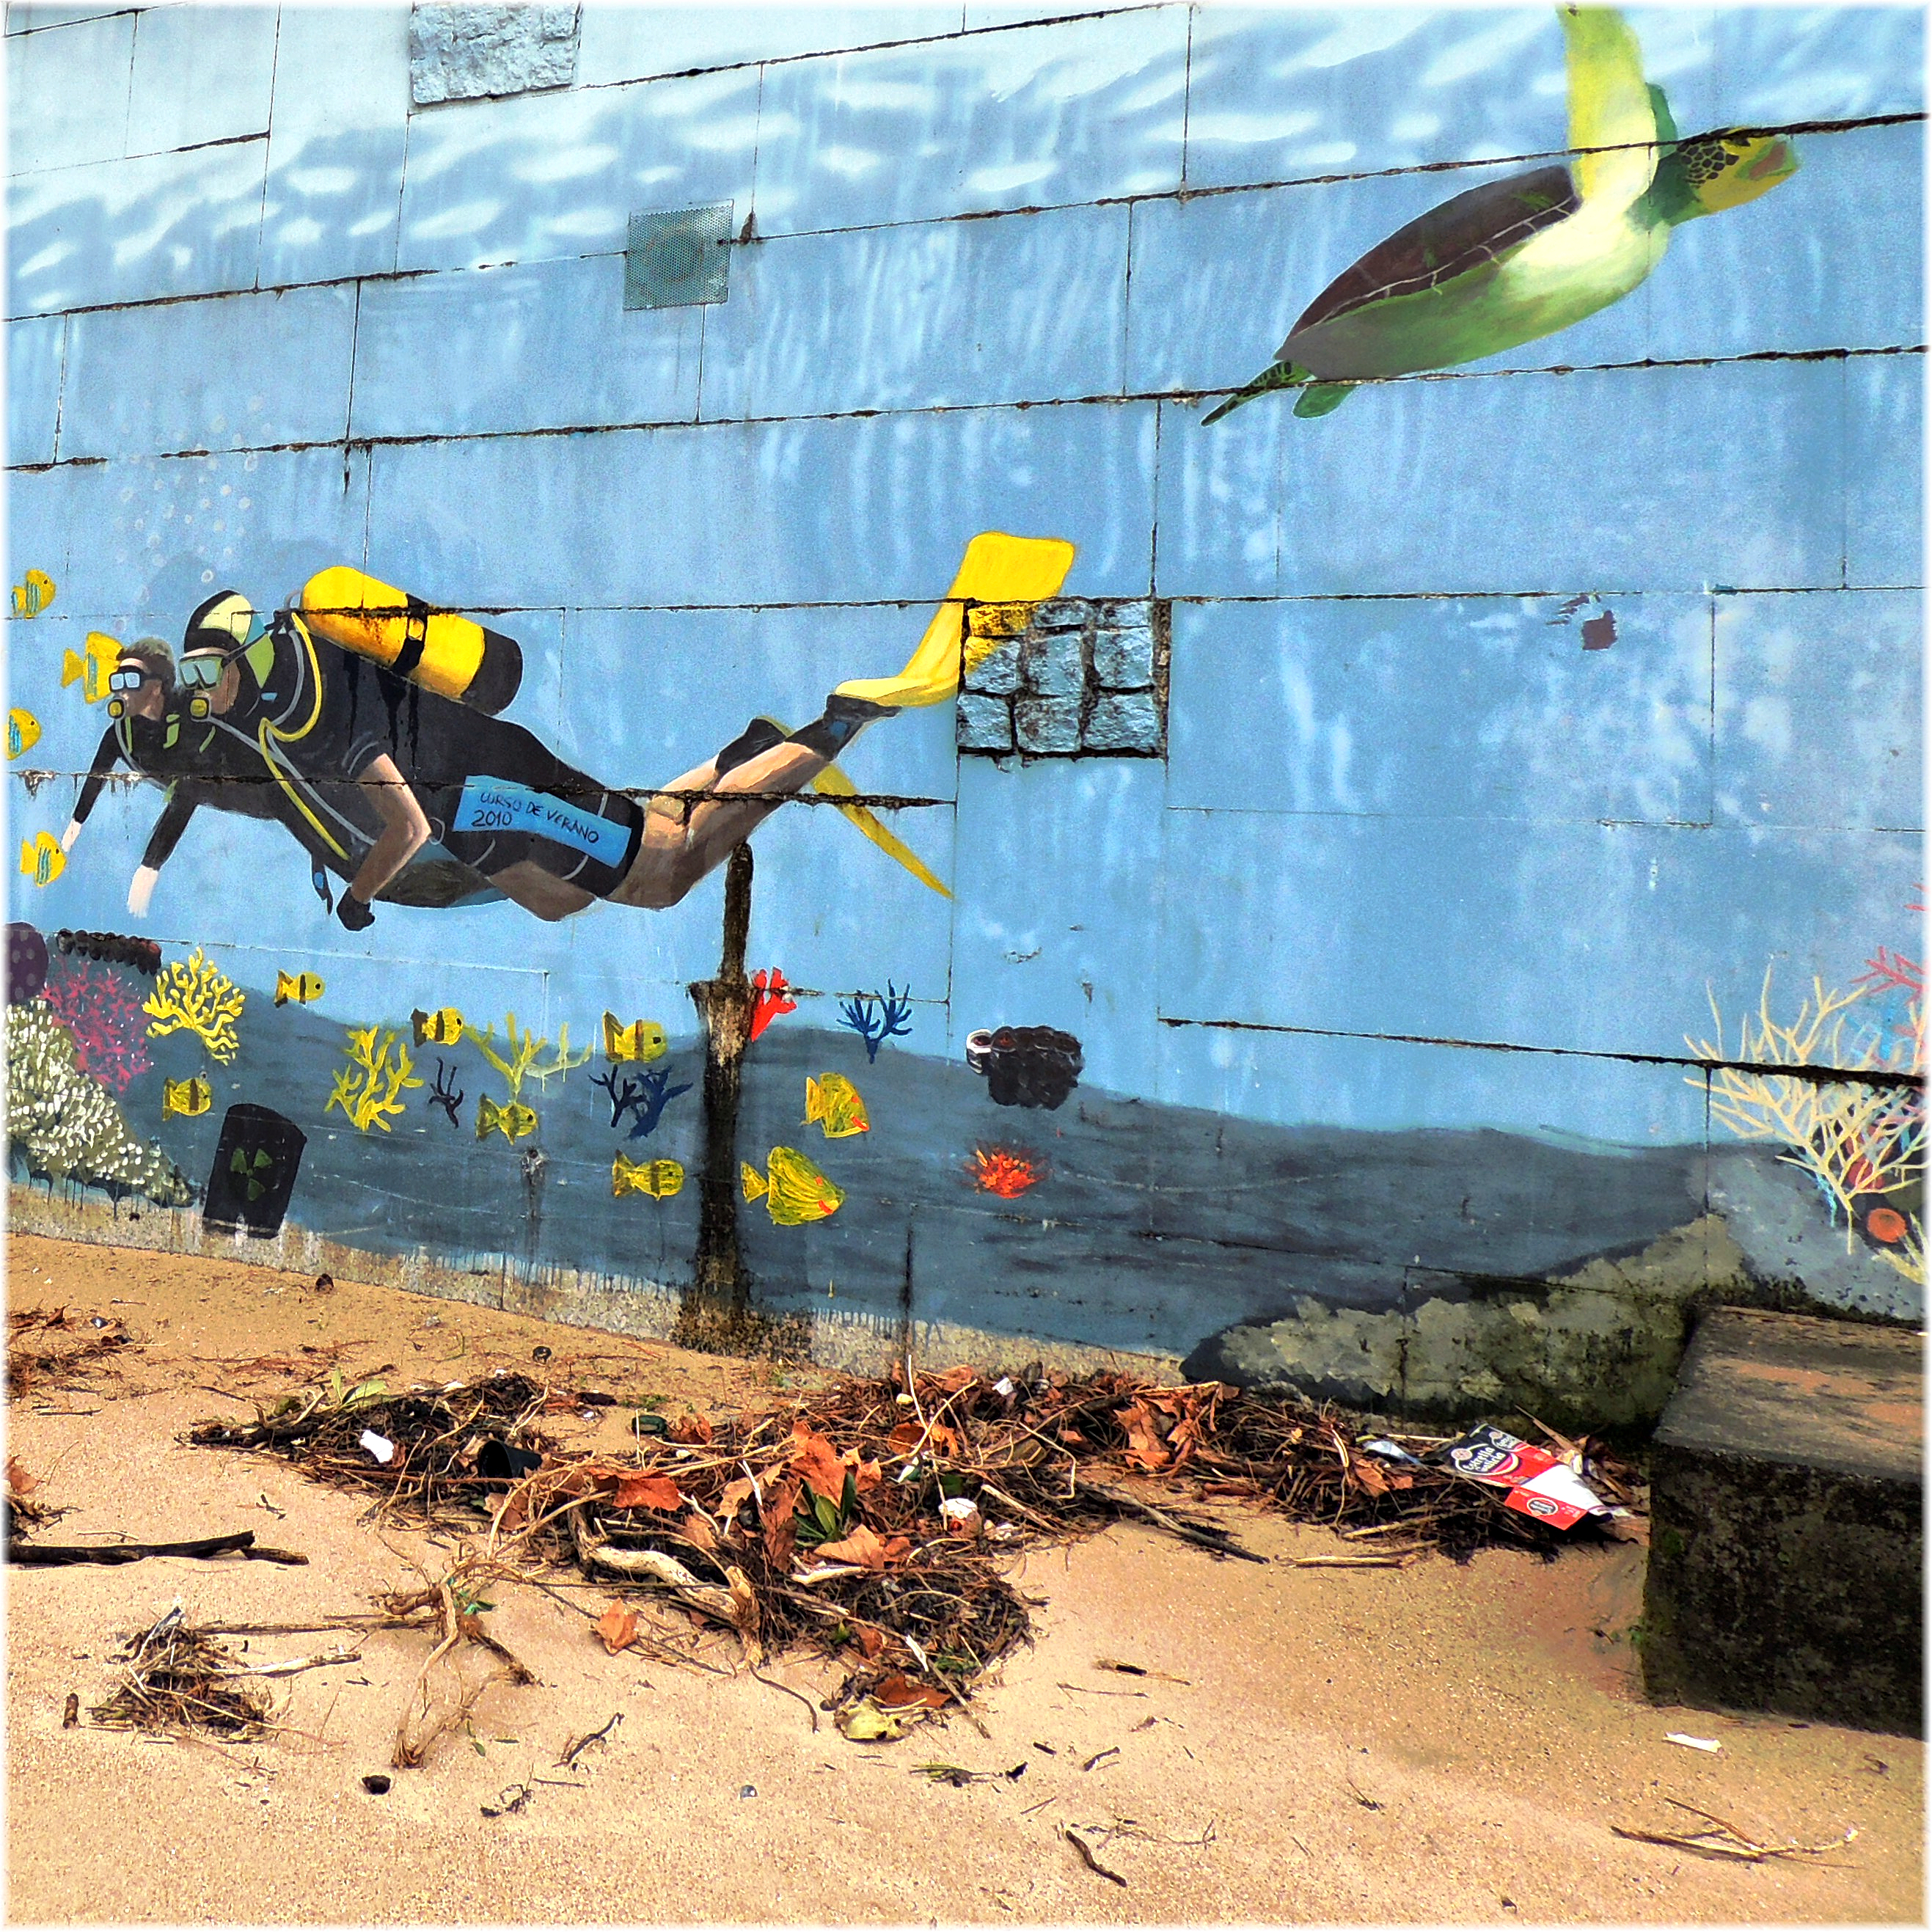
extreme sport